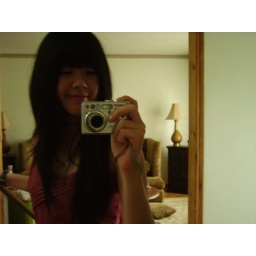
myspace azn in black guy's house